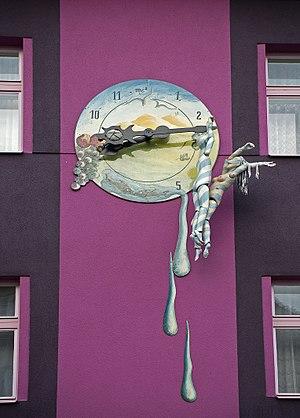
La Maison Kristek, en tchèque Kristkův dům, est un bâtiment transformé en un assemblage monumental par le sculpteur, peintre et performer Lubo Kristek. Il est situé entre les rues Tišnovská et Trávníky, à Brno, en République tchèque.